Michael Restovich

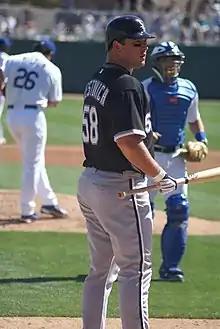
Restovich with the Chicago White Sox during spring training in 2009.

Michael Jerome Restovich (born January 3, 1979) is an American / Serbian former professional baseball first baseman and outfielder.